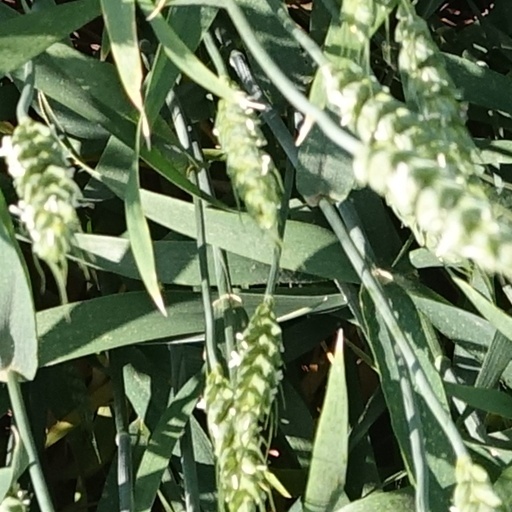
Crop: wheat